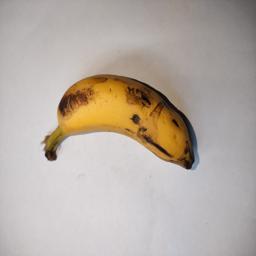
Banana variety: Sagor Kola